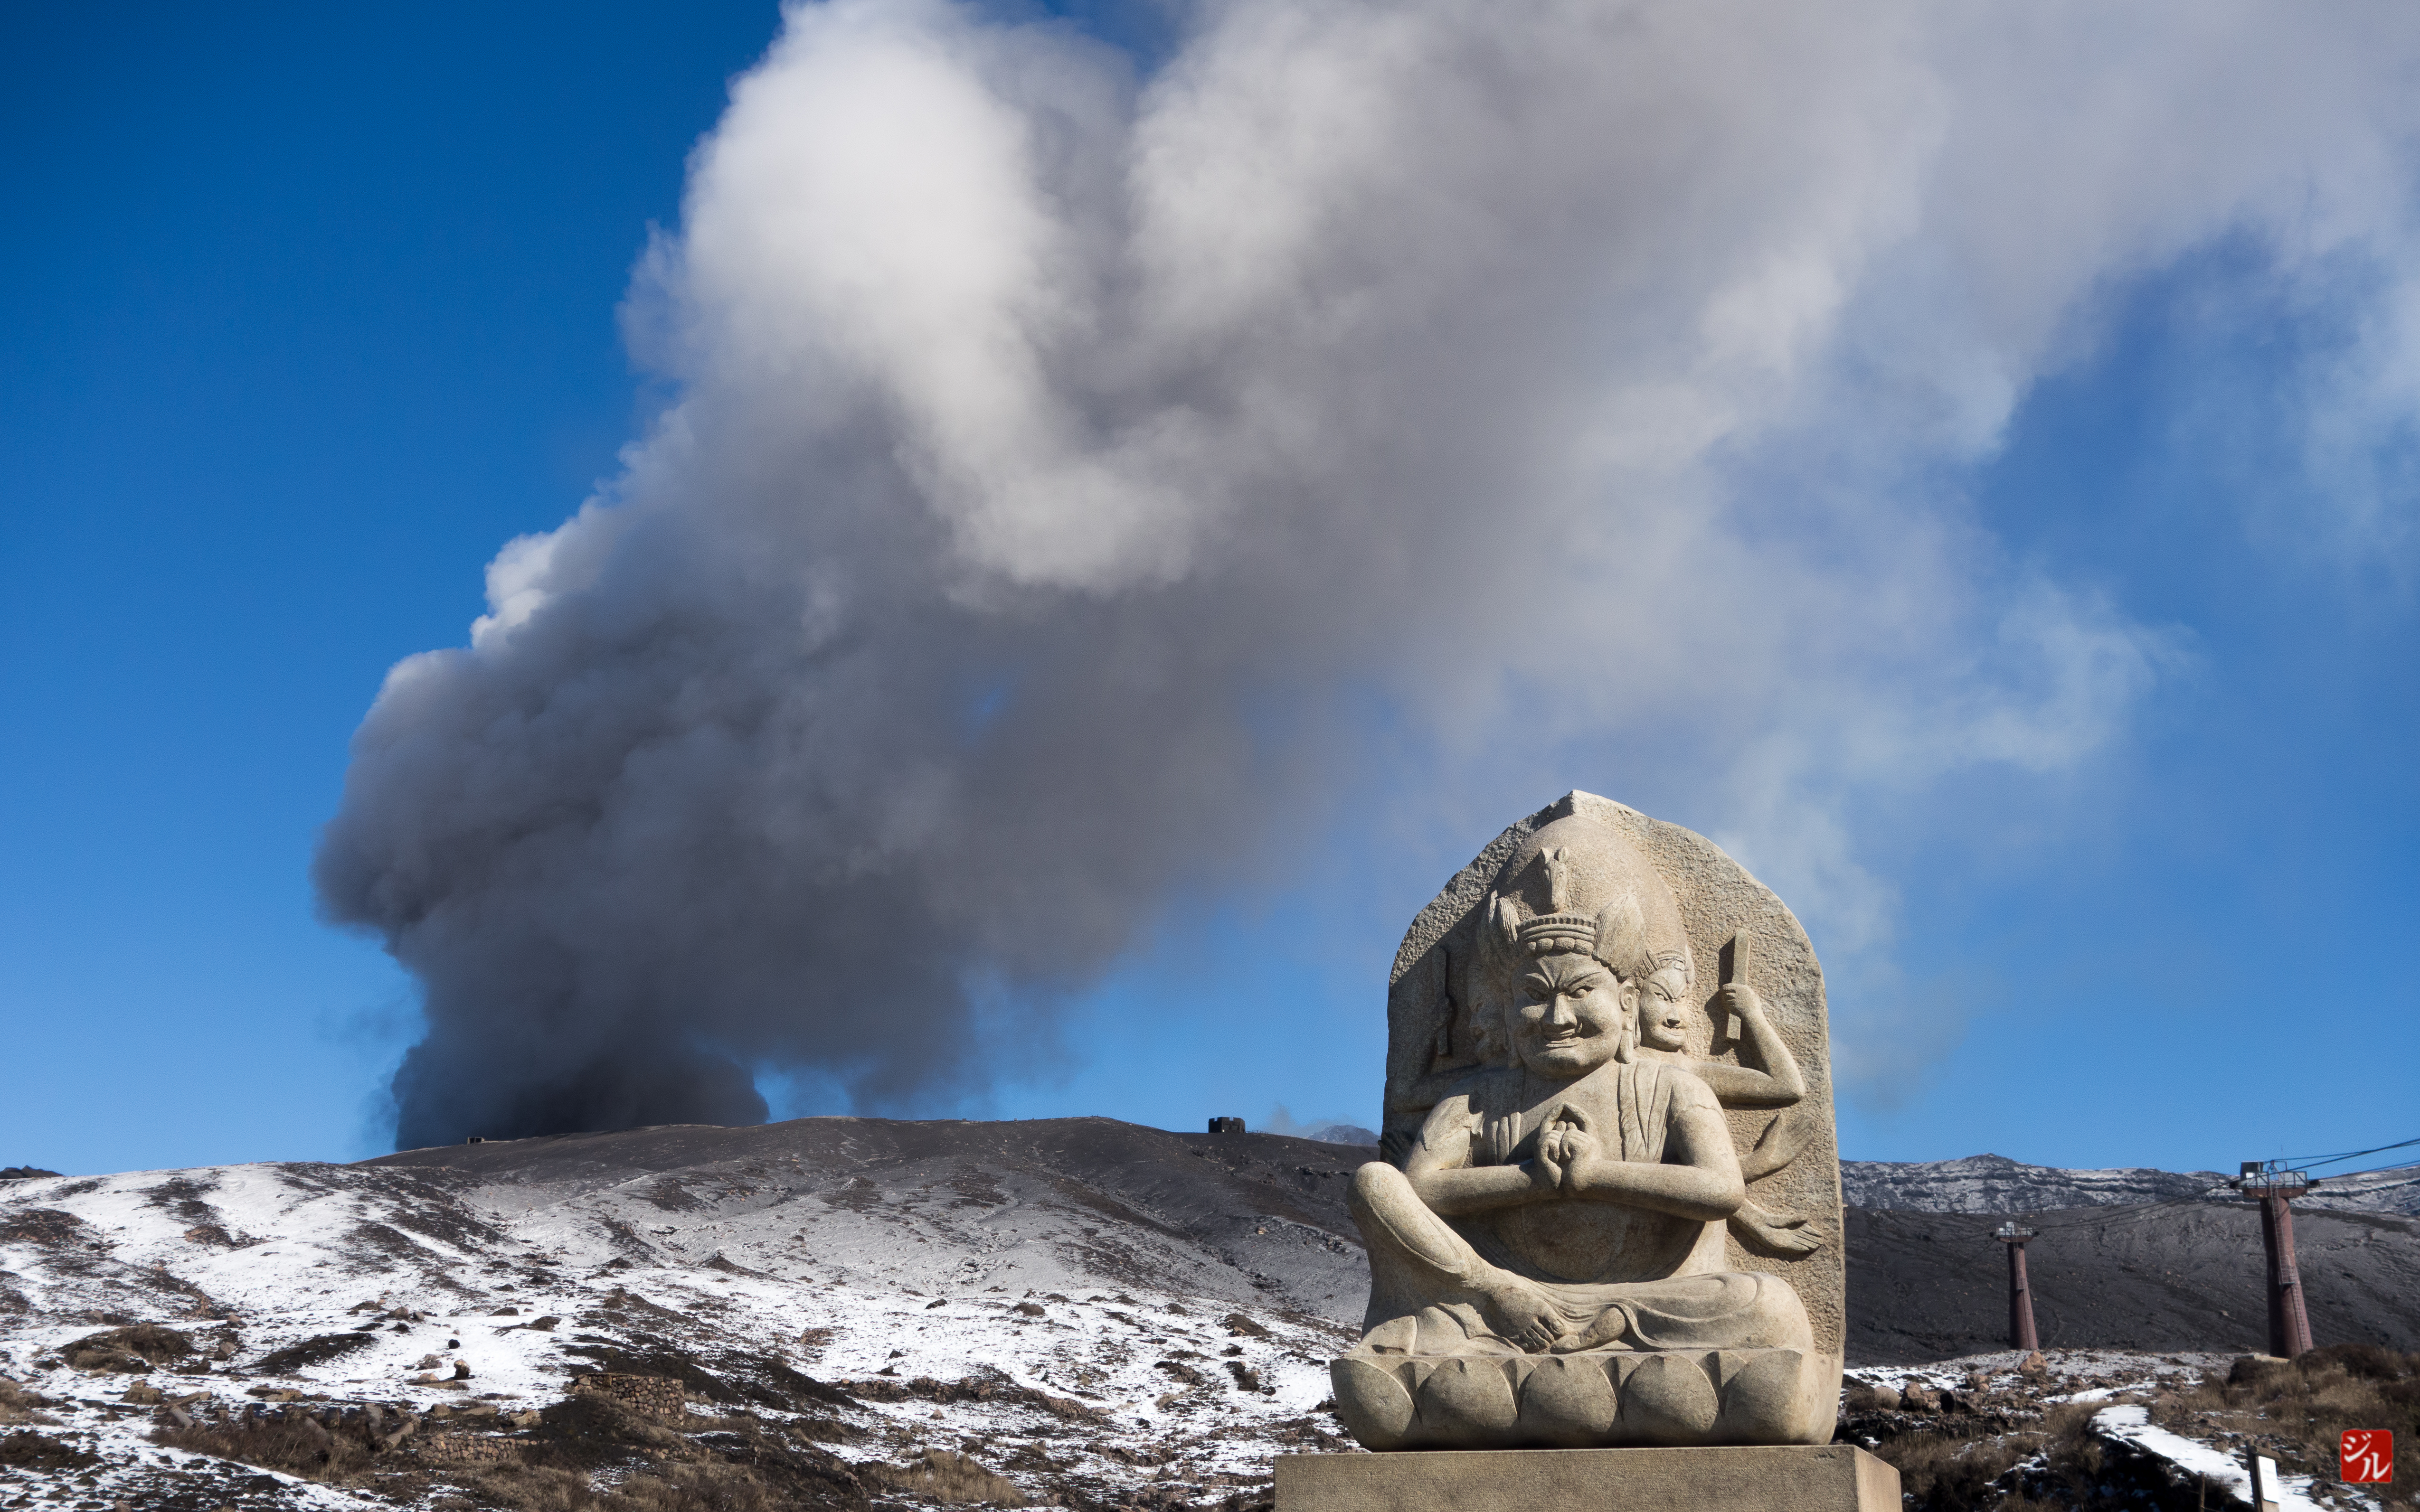
rock, mountain, cloud, japon, volcan, japon2015, kumamotoken, eruption, kiushu, asodistrict, landform, geographical feature